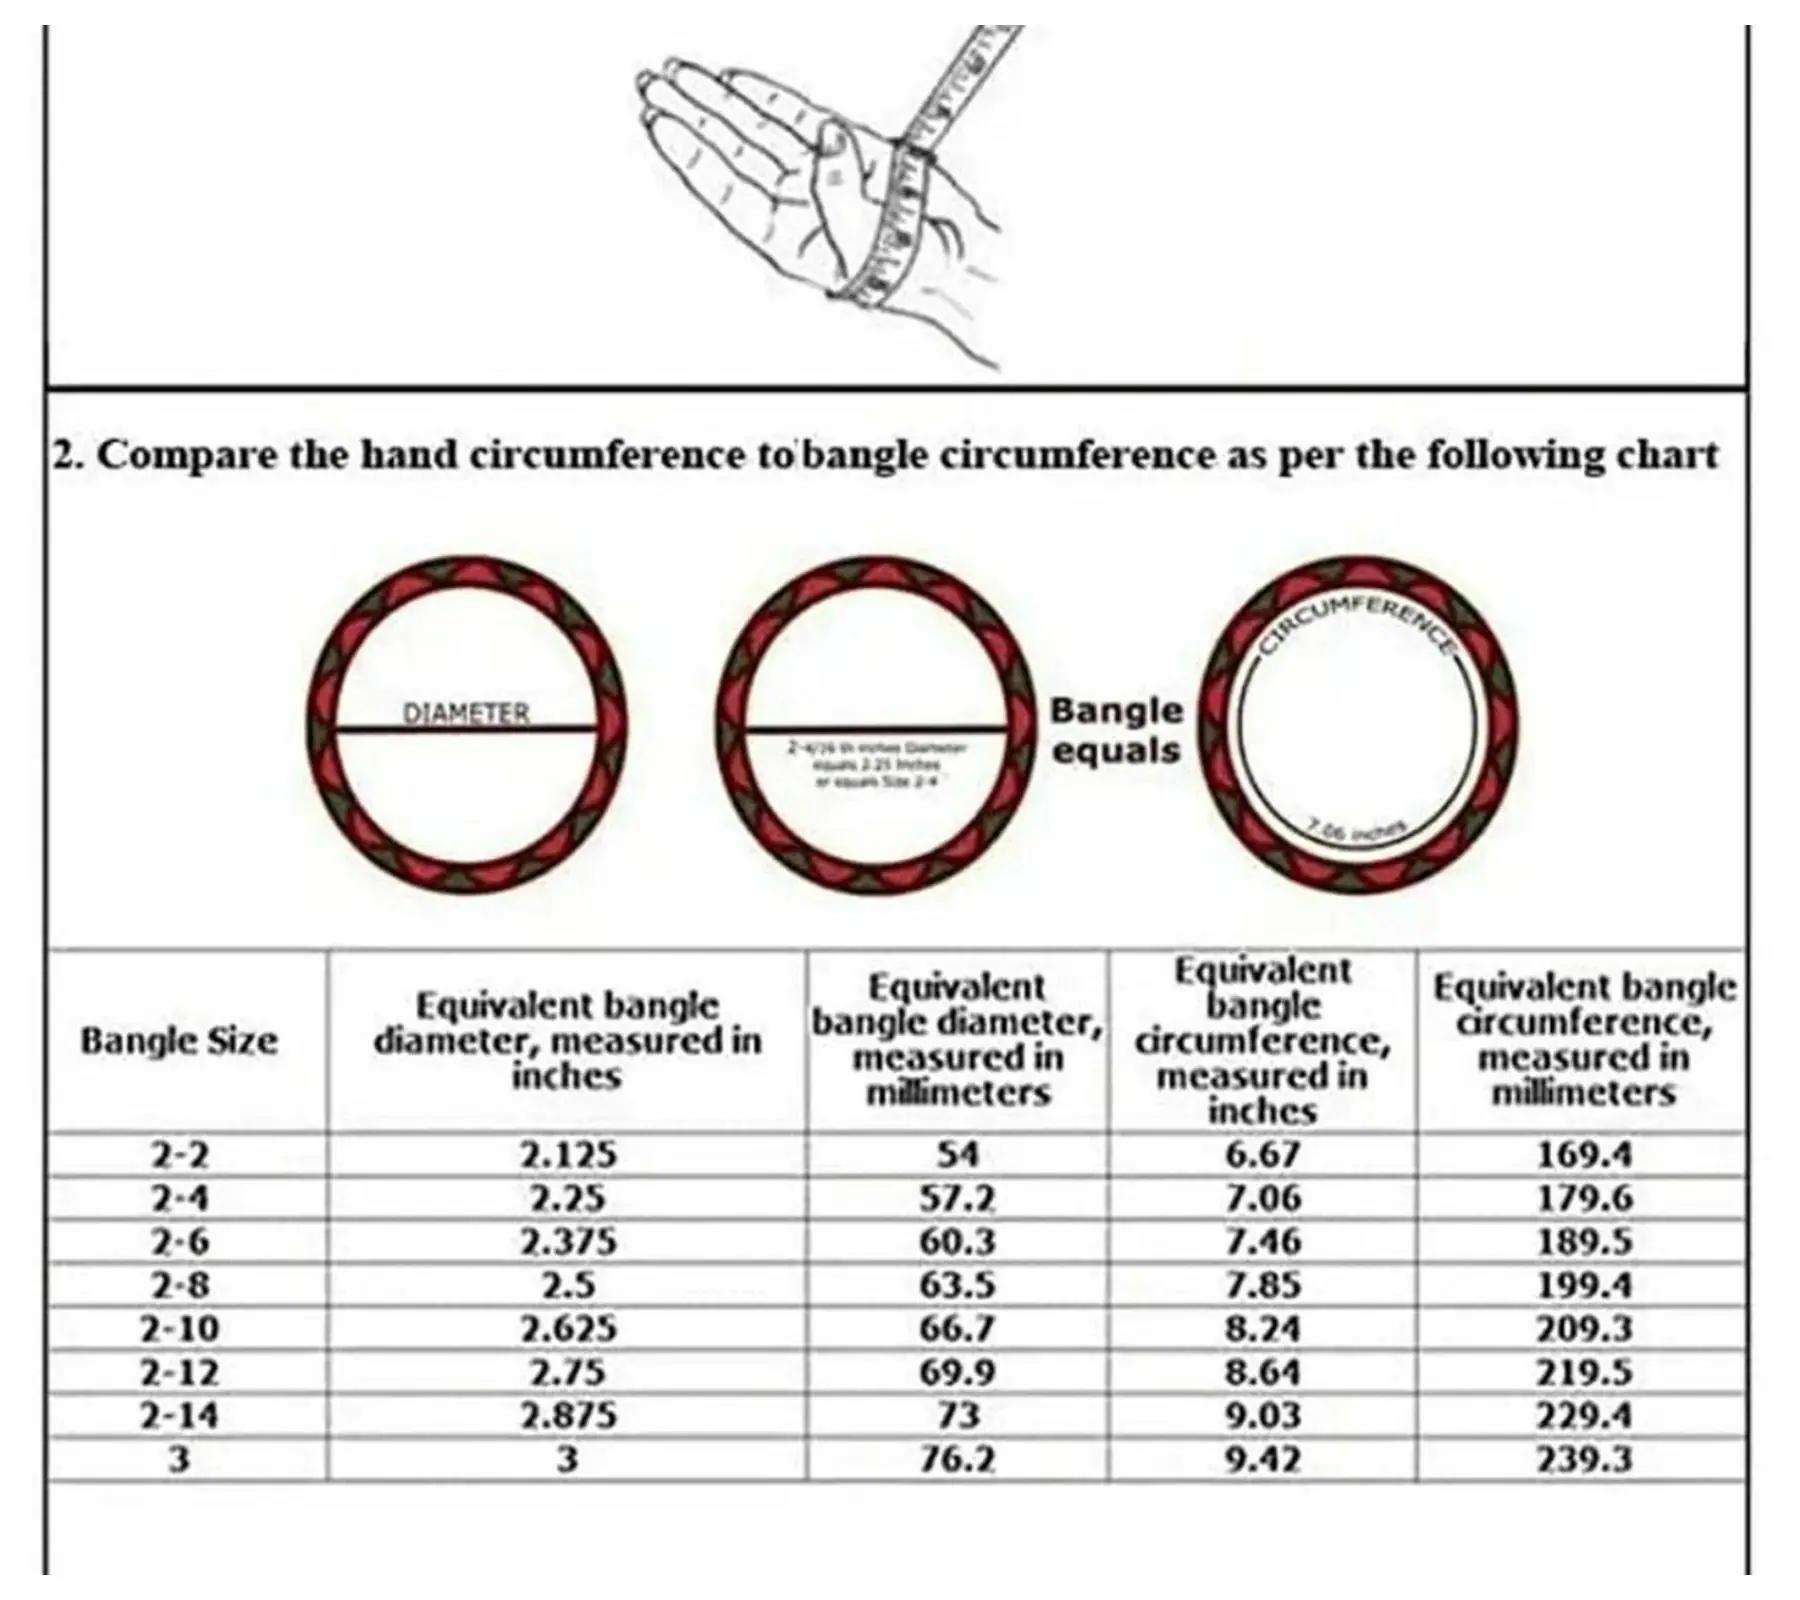
Aashirwad Traders Handmade Purple Plastic and Silk Thread Kundan Bangle (Women) - 2.4 (set of 6)
Type: Bracelets
Brand: Aashirwad Traders
Price: Rs. 319
Fashionable trendy and party wear jewelery for womenDisclaimer:6 Bangle
Features: Fashionable trendy and party wear jewelery for women,Silk thread bangles available size 2.4, 2.6, 2.8, 2.10,Type handmade,material shine silk thread and kundan,Usage traditional, partywear and perfect match for silk saree and the lehengas.,#Unique Designs,#Durable and long-lasting
Included: 6 Bangle